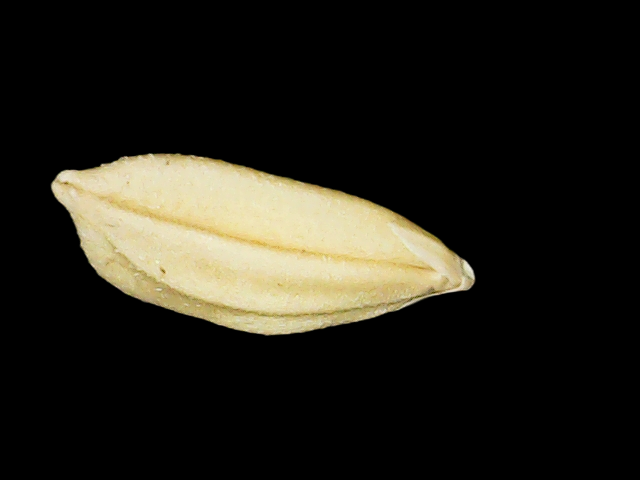
Rice variety: Binadhan08